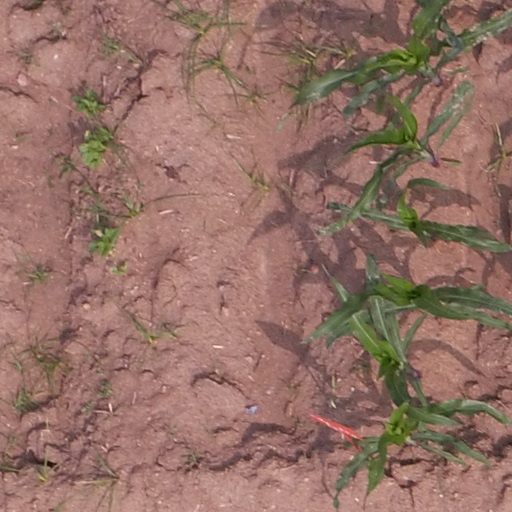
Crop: maize; corn